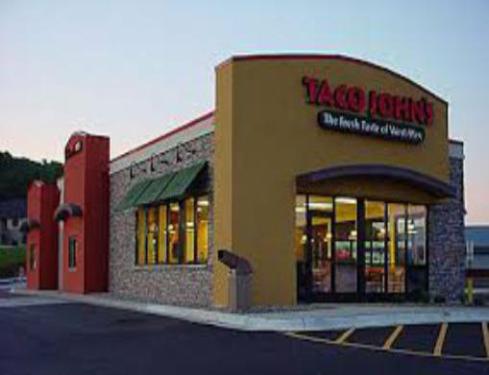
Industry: Food